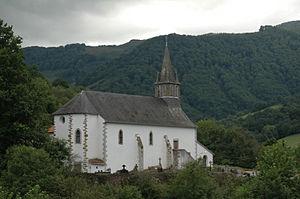
Estérençuby est une commune française, située dans le département des Pyrénées-Atlantiques en région Nouvelle-Aquitaine.